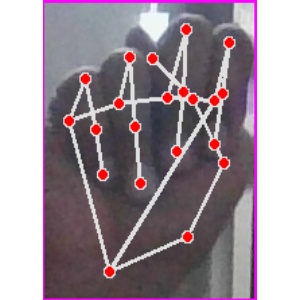
अक्षर: न